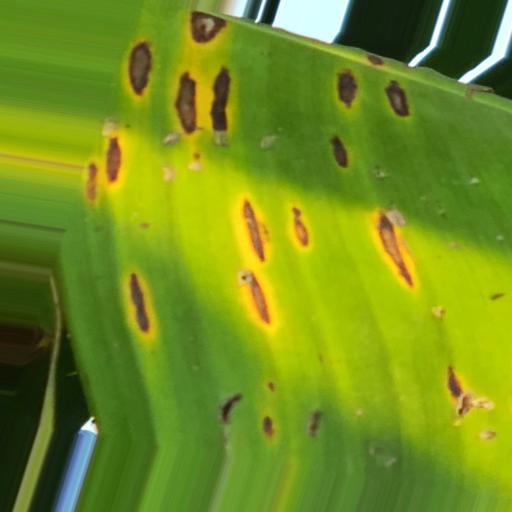
Label: yellow_sigatoka